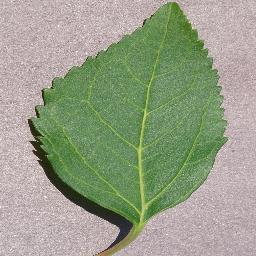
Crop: cherry
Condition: (including_sour)_healthy